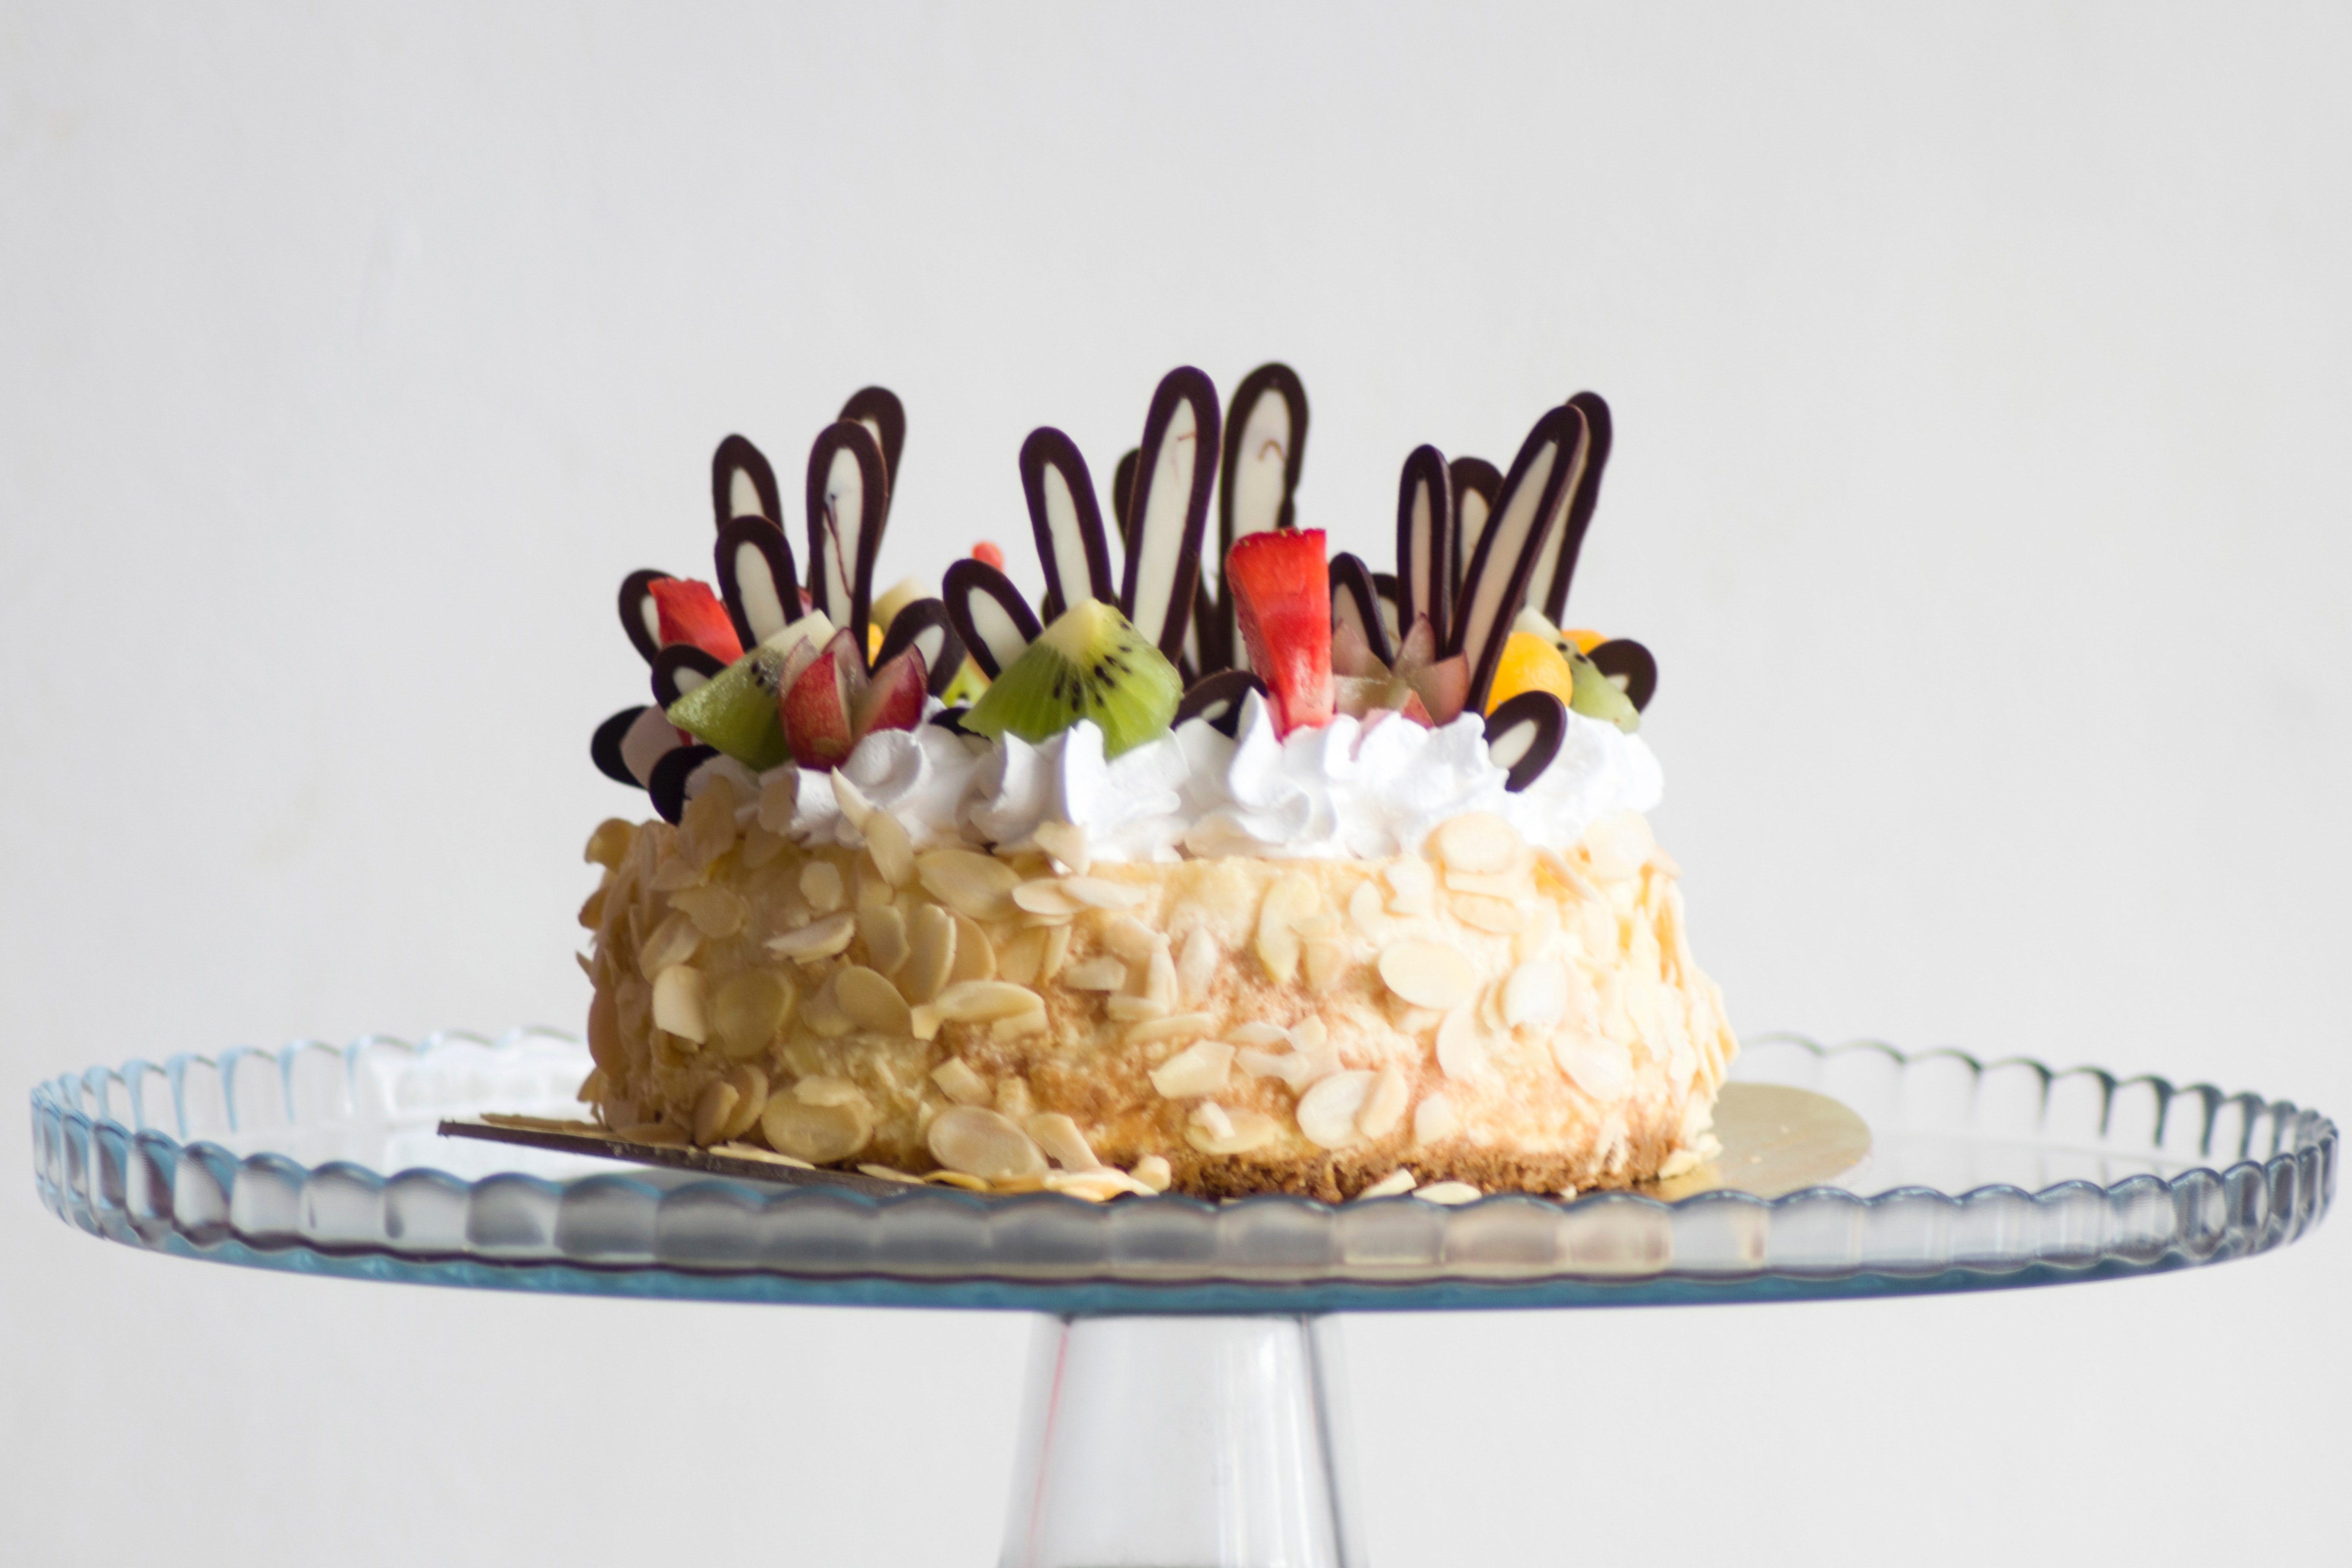
food, dish, cake, cuisine, dessert, torte, ingredient, frozen dessert, buttercream, cream, cake decorating, baked goods, whipped cream, icing, garnish, sweetness, fruit cake, pasteles, recipe, birthday cake, cream pie, produce, tart, meringue, mascarpone